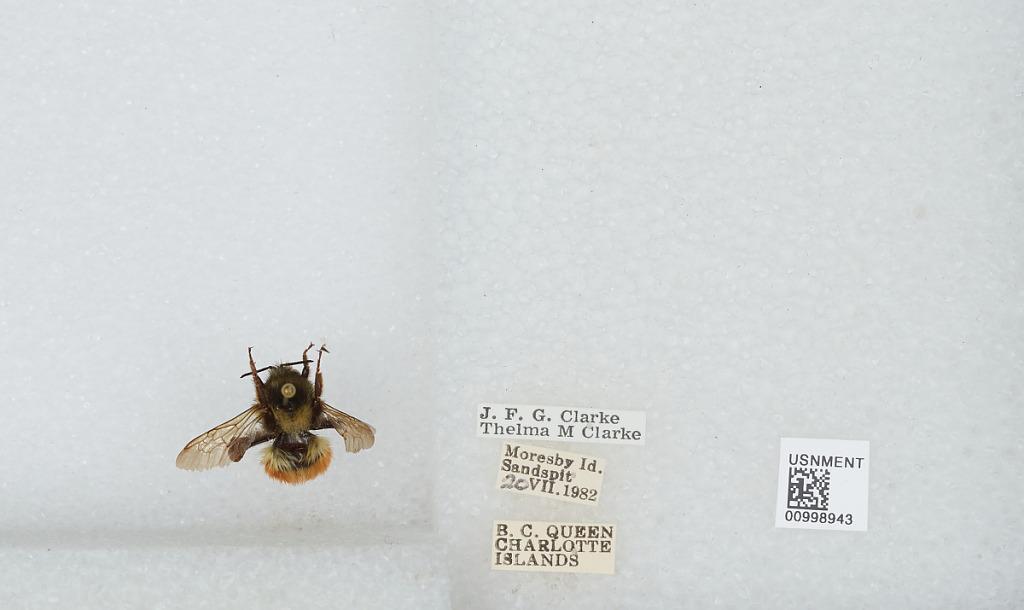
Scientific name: Bombus (Pyrobombus) melanopygus Nylander
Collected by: J. Clarke & T. Clarke
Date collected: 1982-7-20
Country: Canada
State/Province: British Columbia
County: Queen Charlotte Islands
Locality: Sandspit, Moresby Island, Queen Charlotte Islands
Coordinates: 48.6994, -123.299